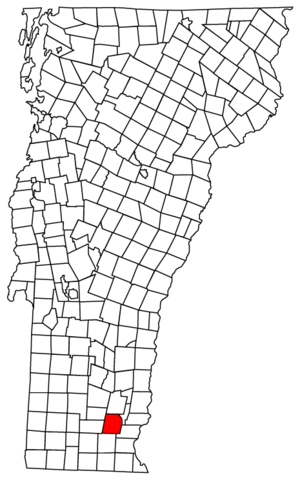
Newfane est une ville située dans le comté de Windham, dans l'État du Vermont, aux États-Unis. Sa population s’élevait à 1 726 habitants lors du recensement de 2010, estimée à 1 668 habitants en 2015.